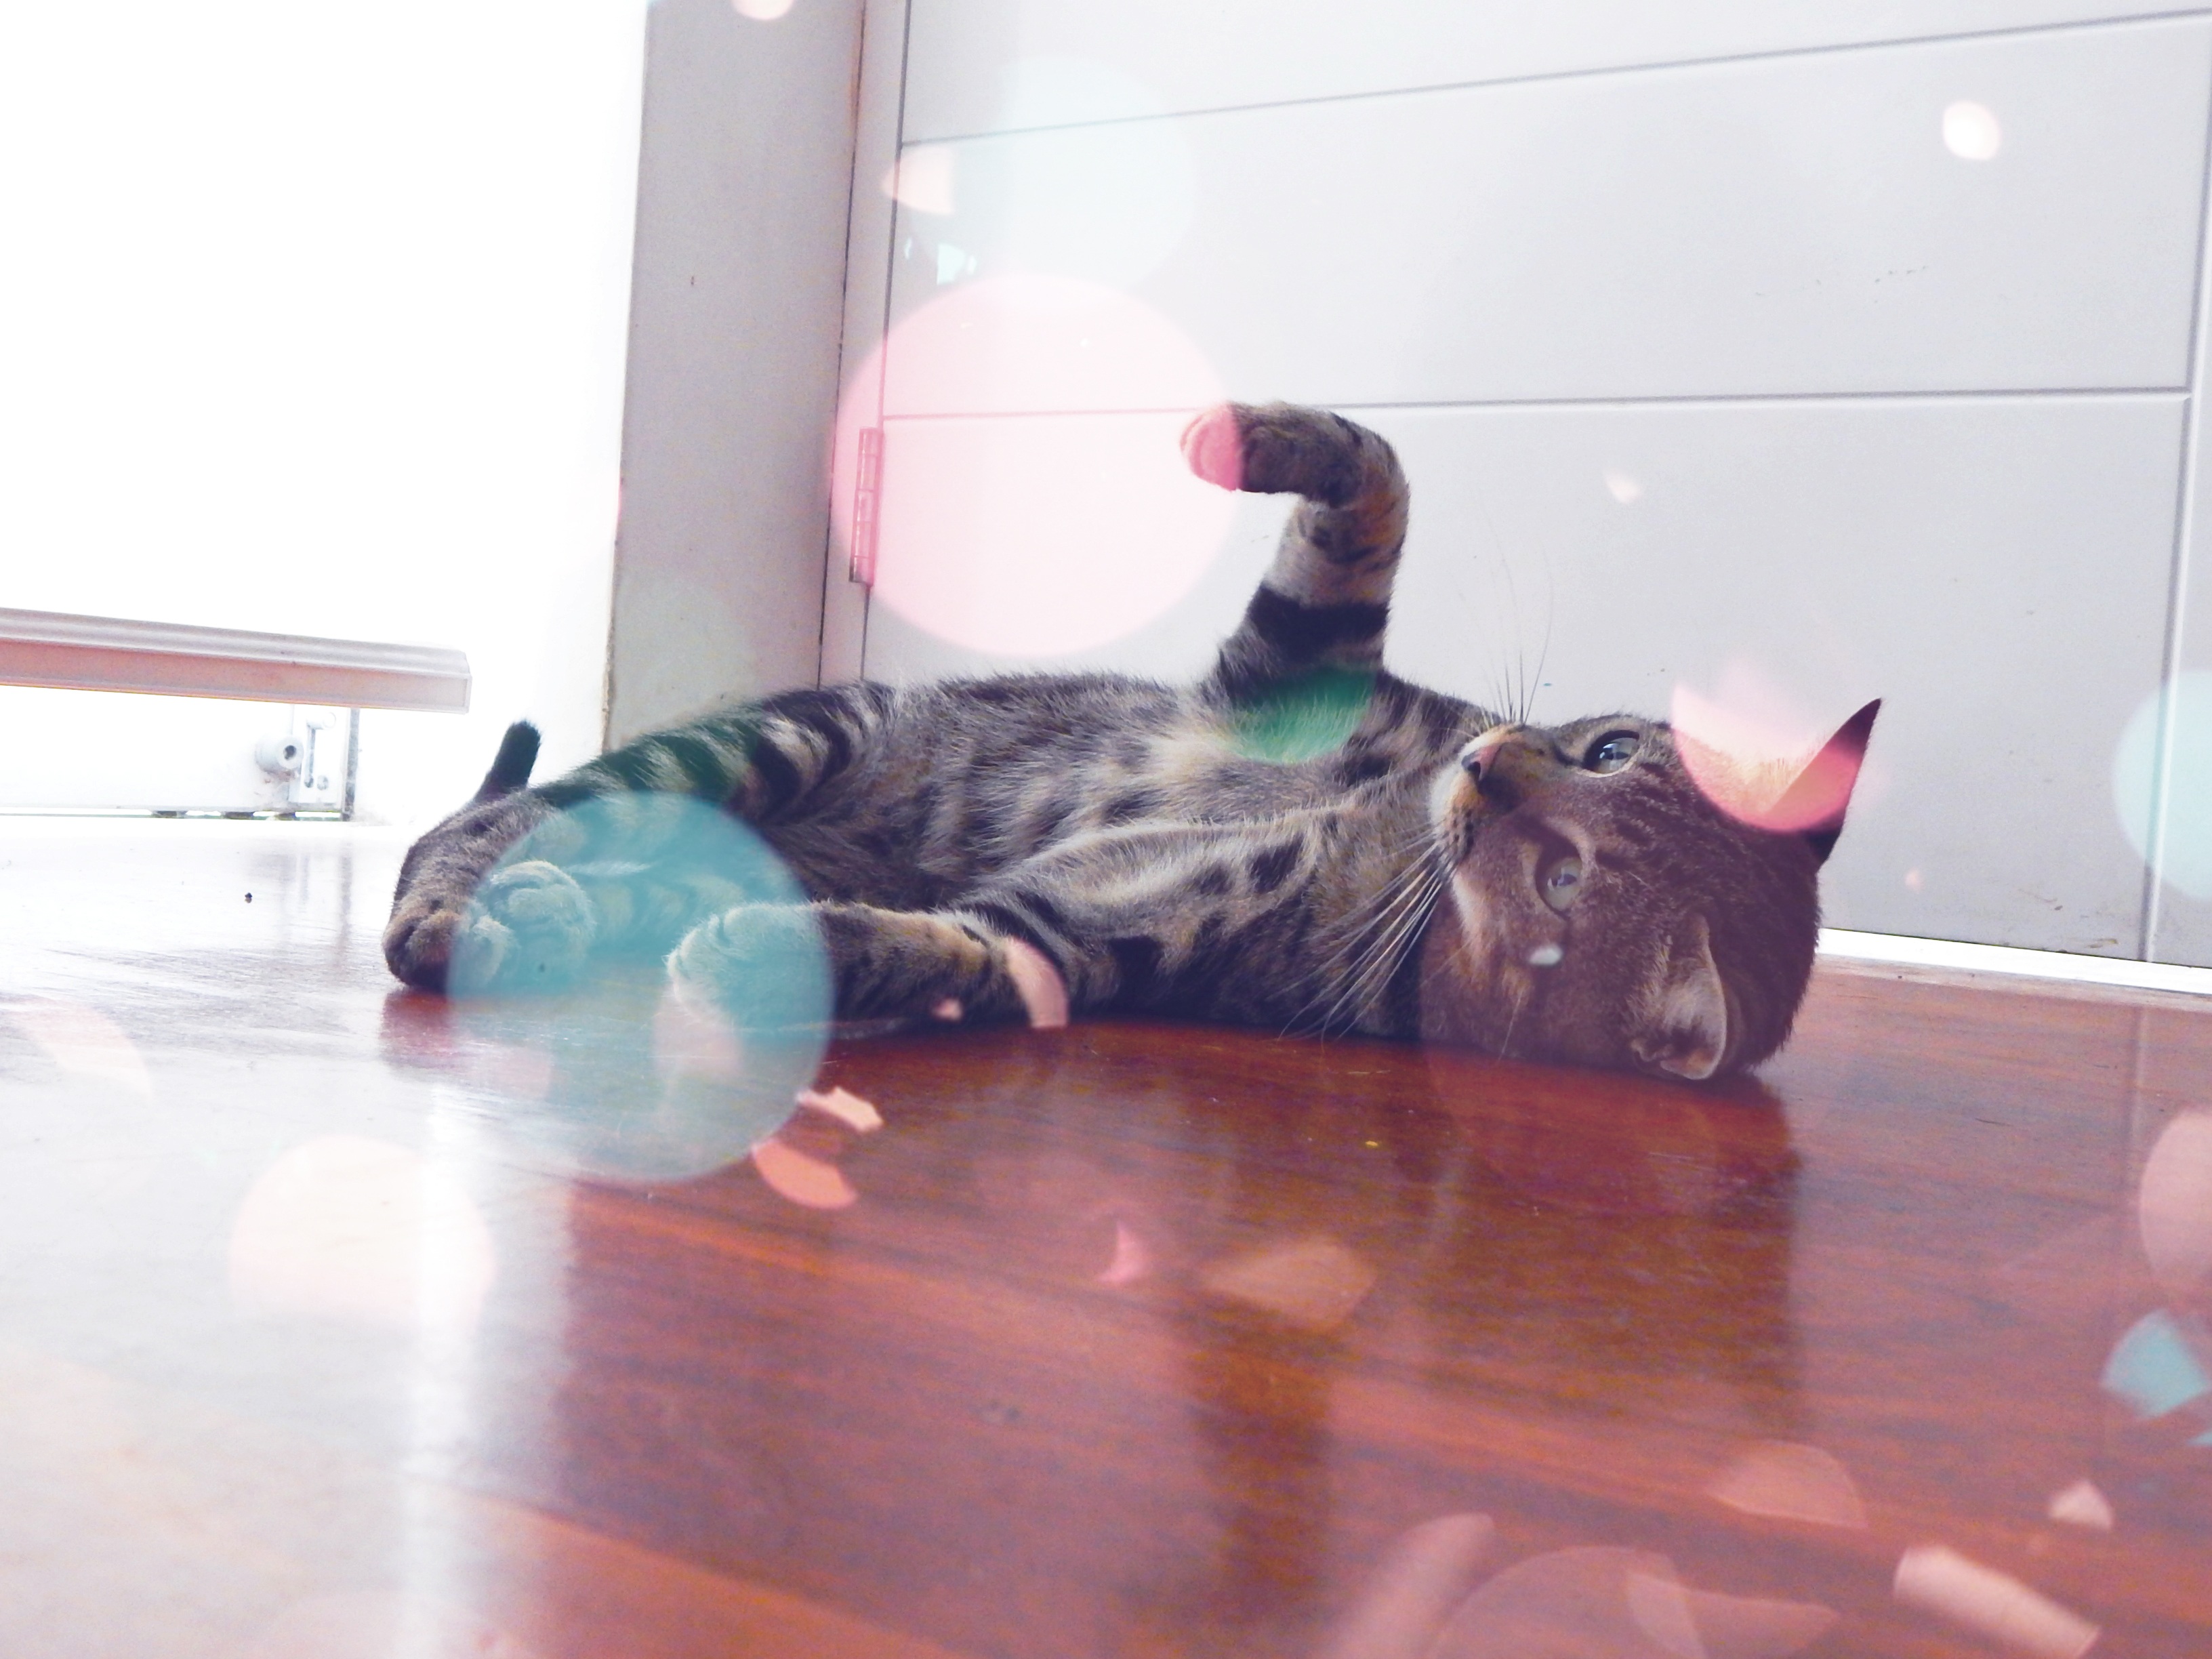
animal, kitten, cat, mammal, pets, cats, small to medium sized cats, cat like mammal